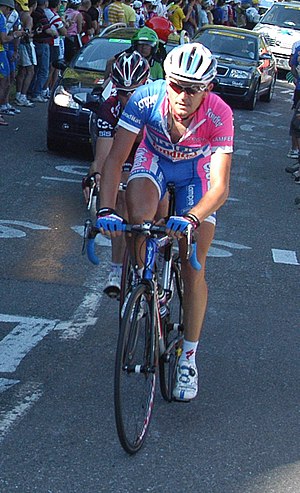
Marzio Bruseghin
Marzio Bruseghin er en italiensk professionel landevejsrytter, som kører for det spanske ProTour-hold Movistar Team.